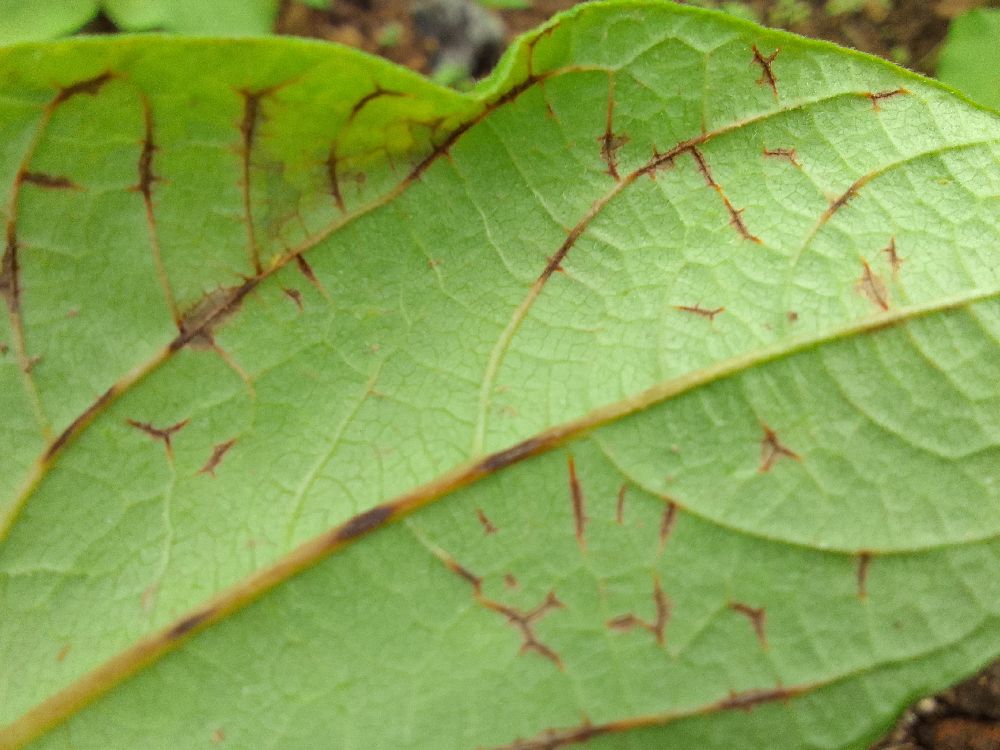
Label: anthracnose